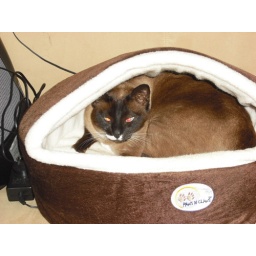
Cappi sleeping in the heated cat bed which we bought initially for Sha Sha.